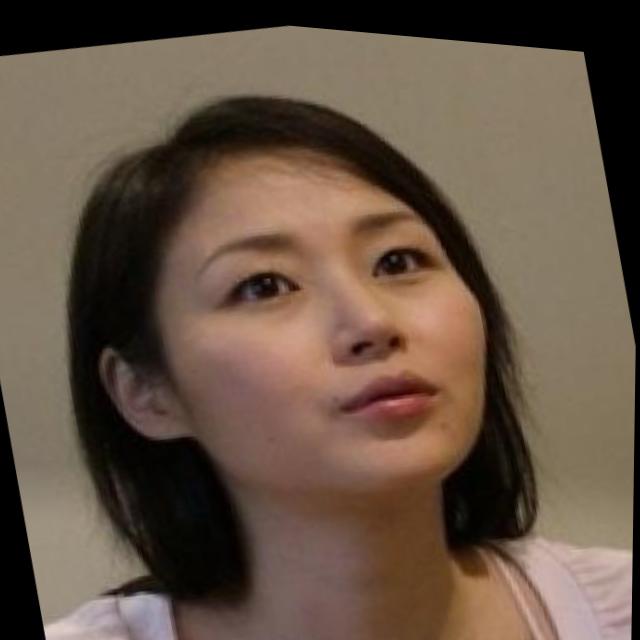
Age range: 21-44